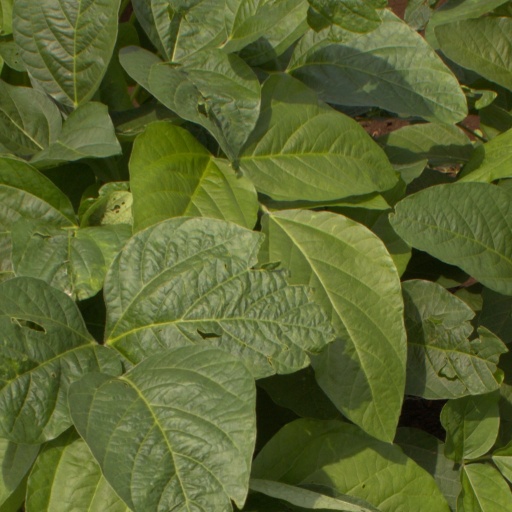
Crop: soybean